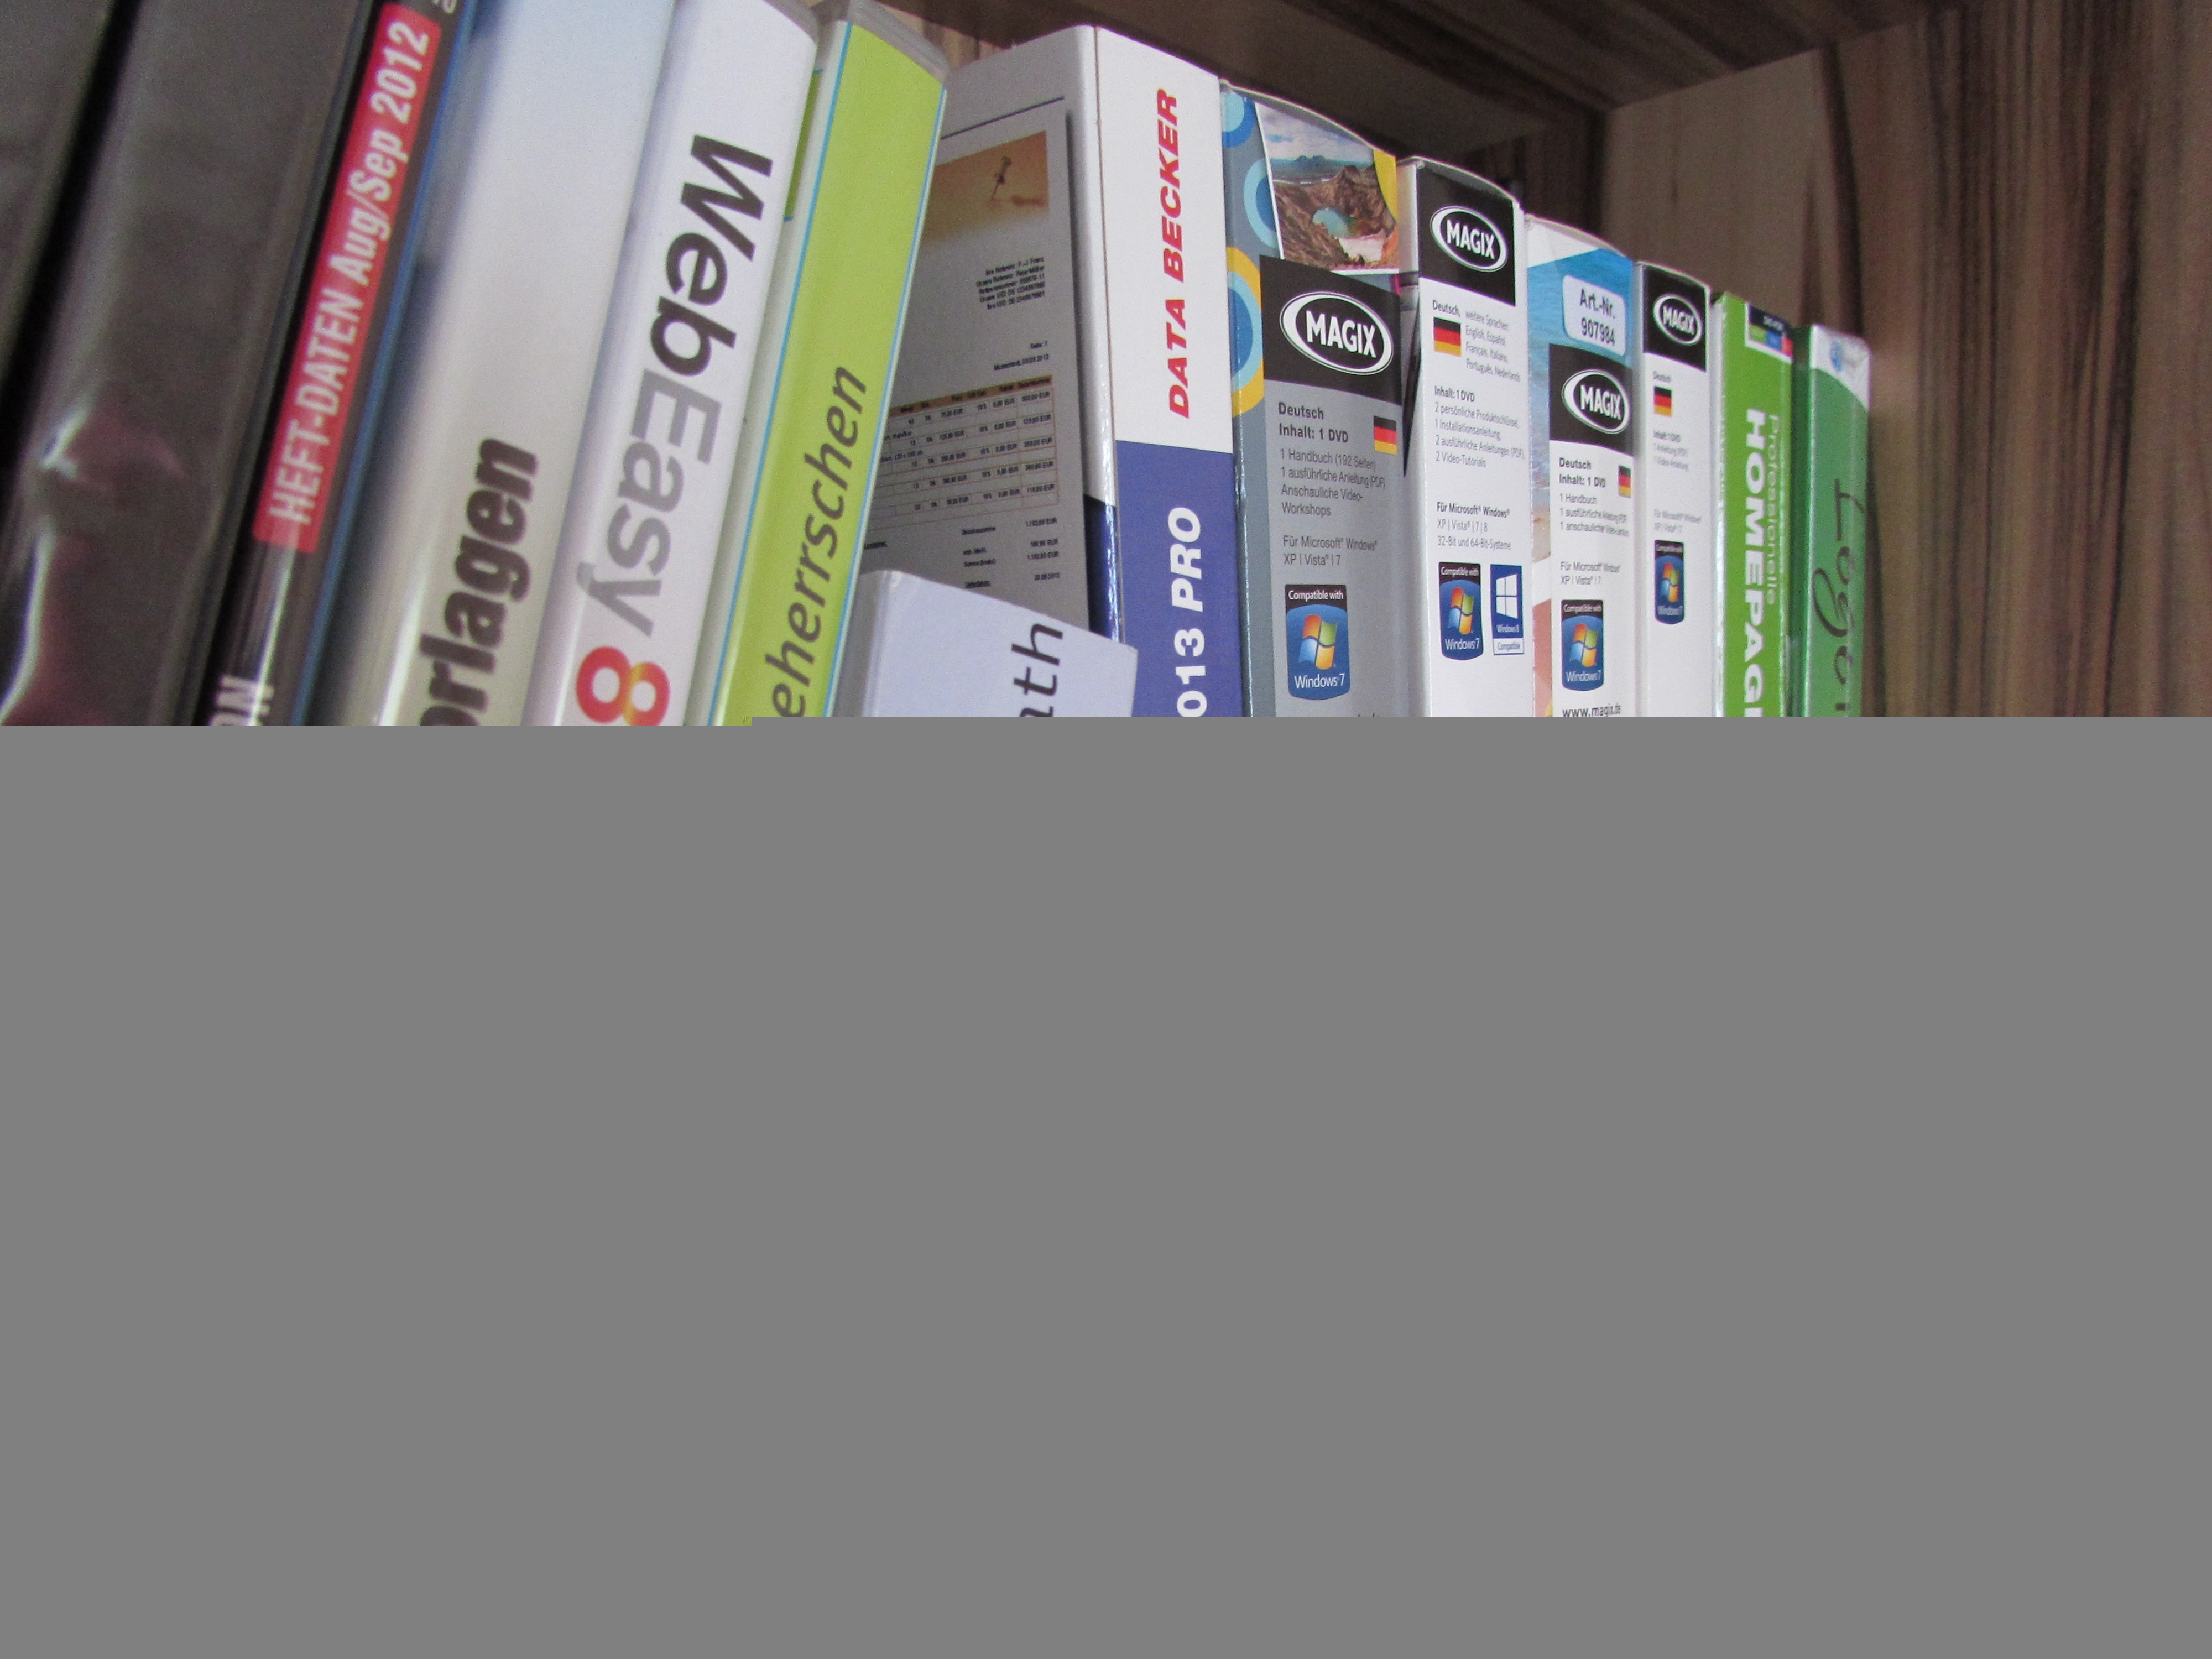
shelf, brand, product, cabinet, text, document, software, programs